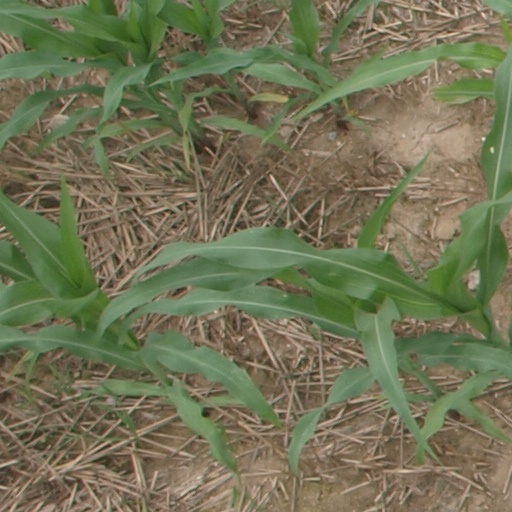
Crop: maize; corn